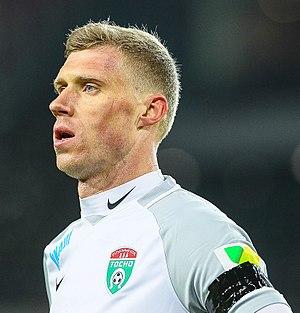
Pavel Viktorovitch Pogrebniak est un footballeur international russe né le 8 novembre 1983 à Moscou.